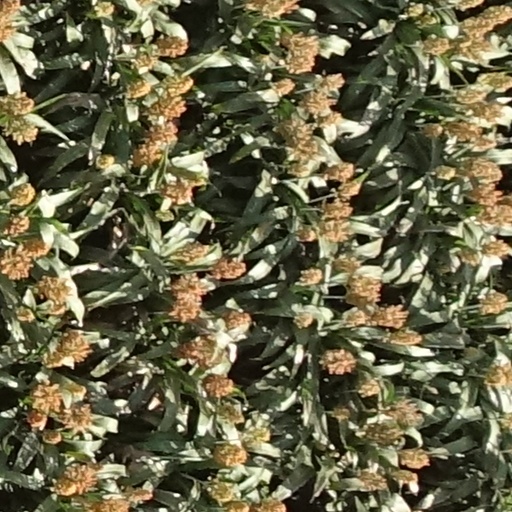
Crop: sorghum